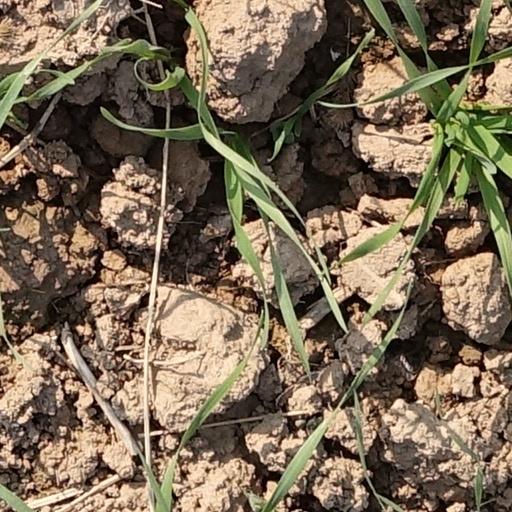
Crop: wheat